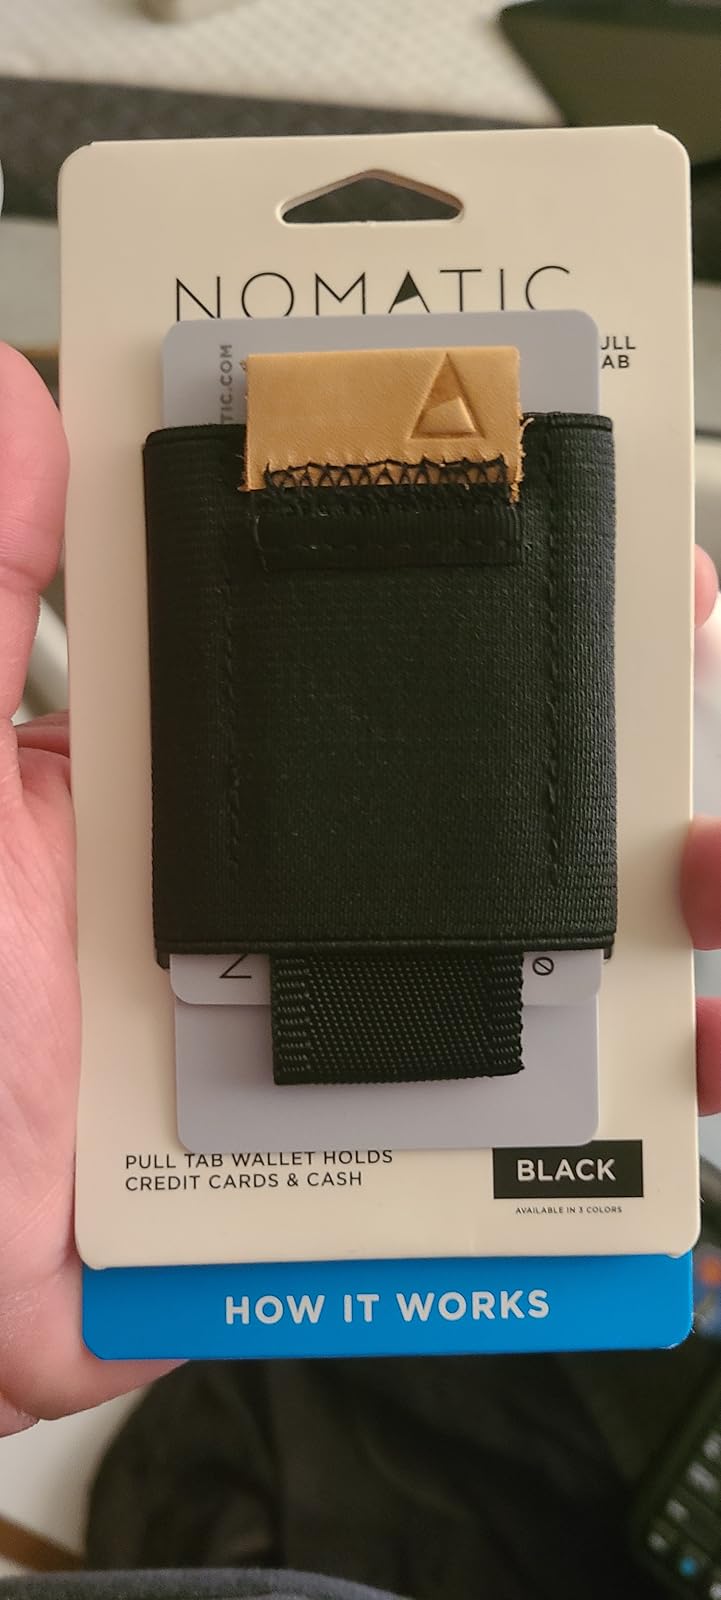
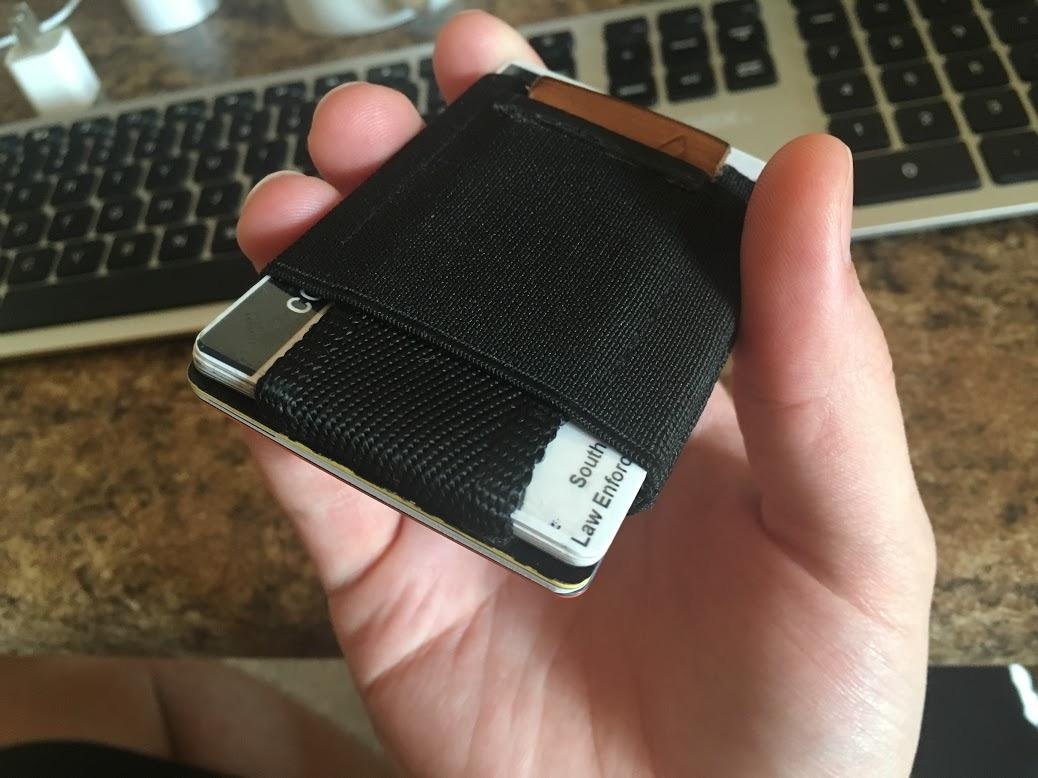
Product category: accessories_wallet
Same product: yes